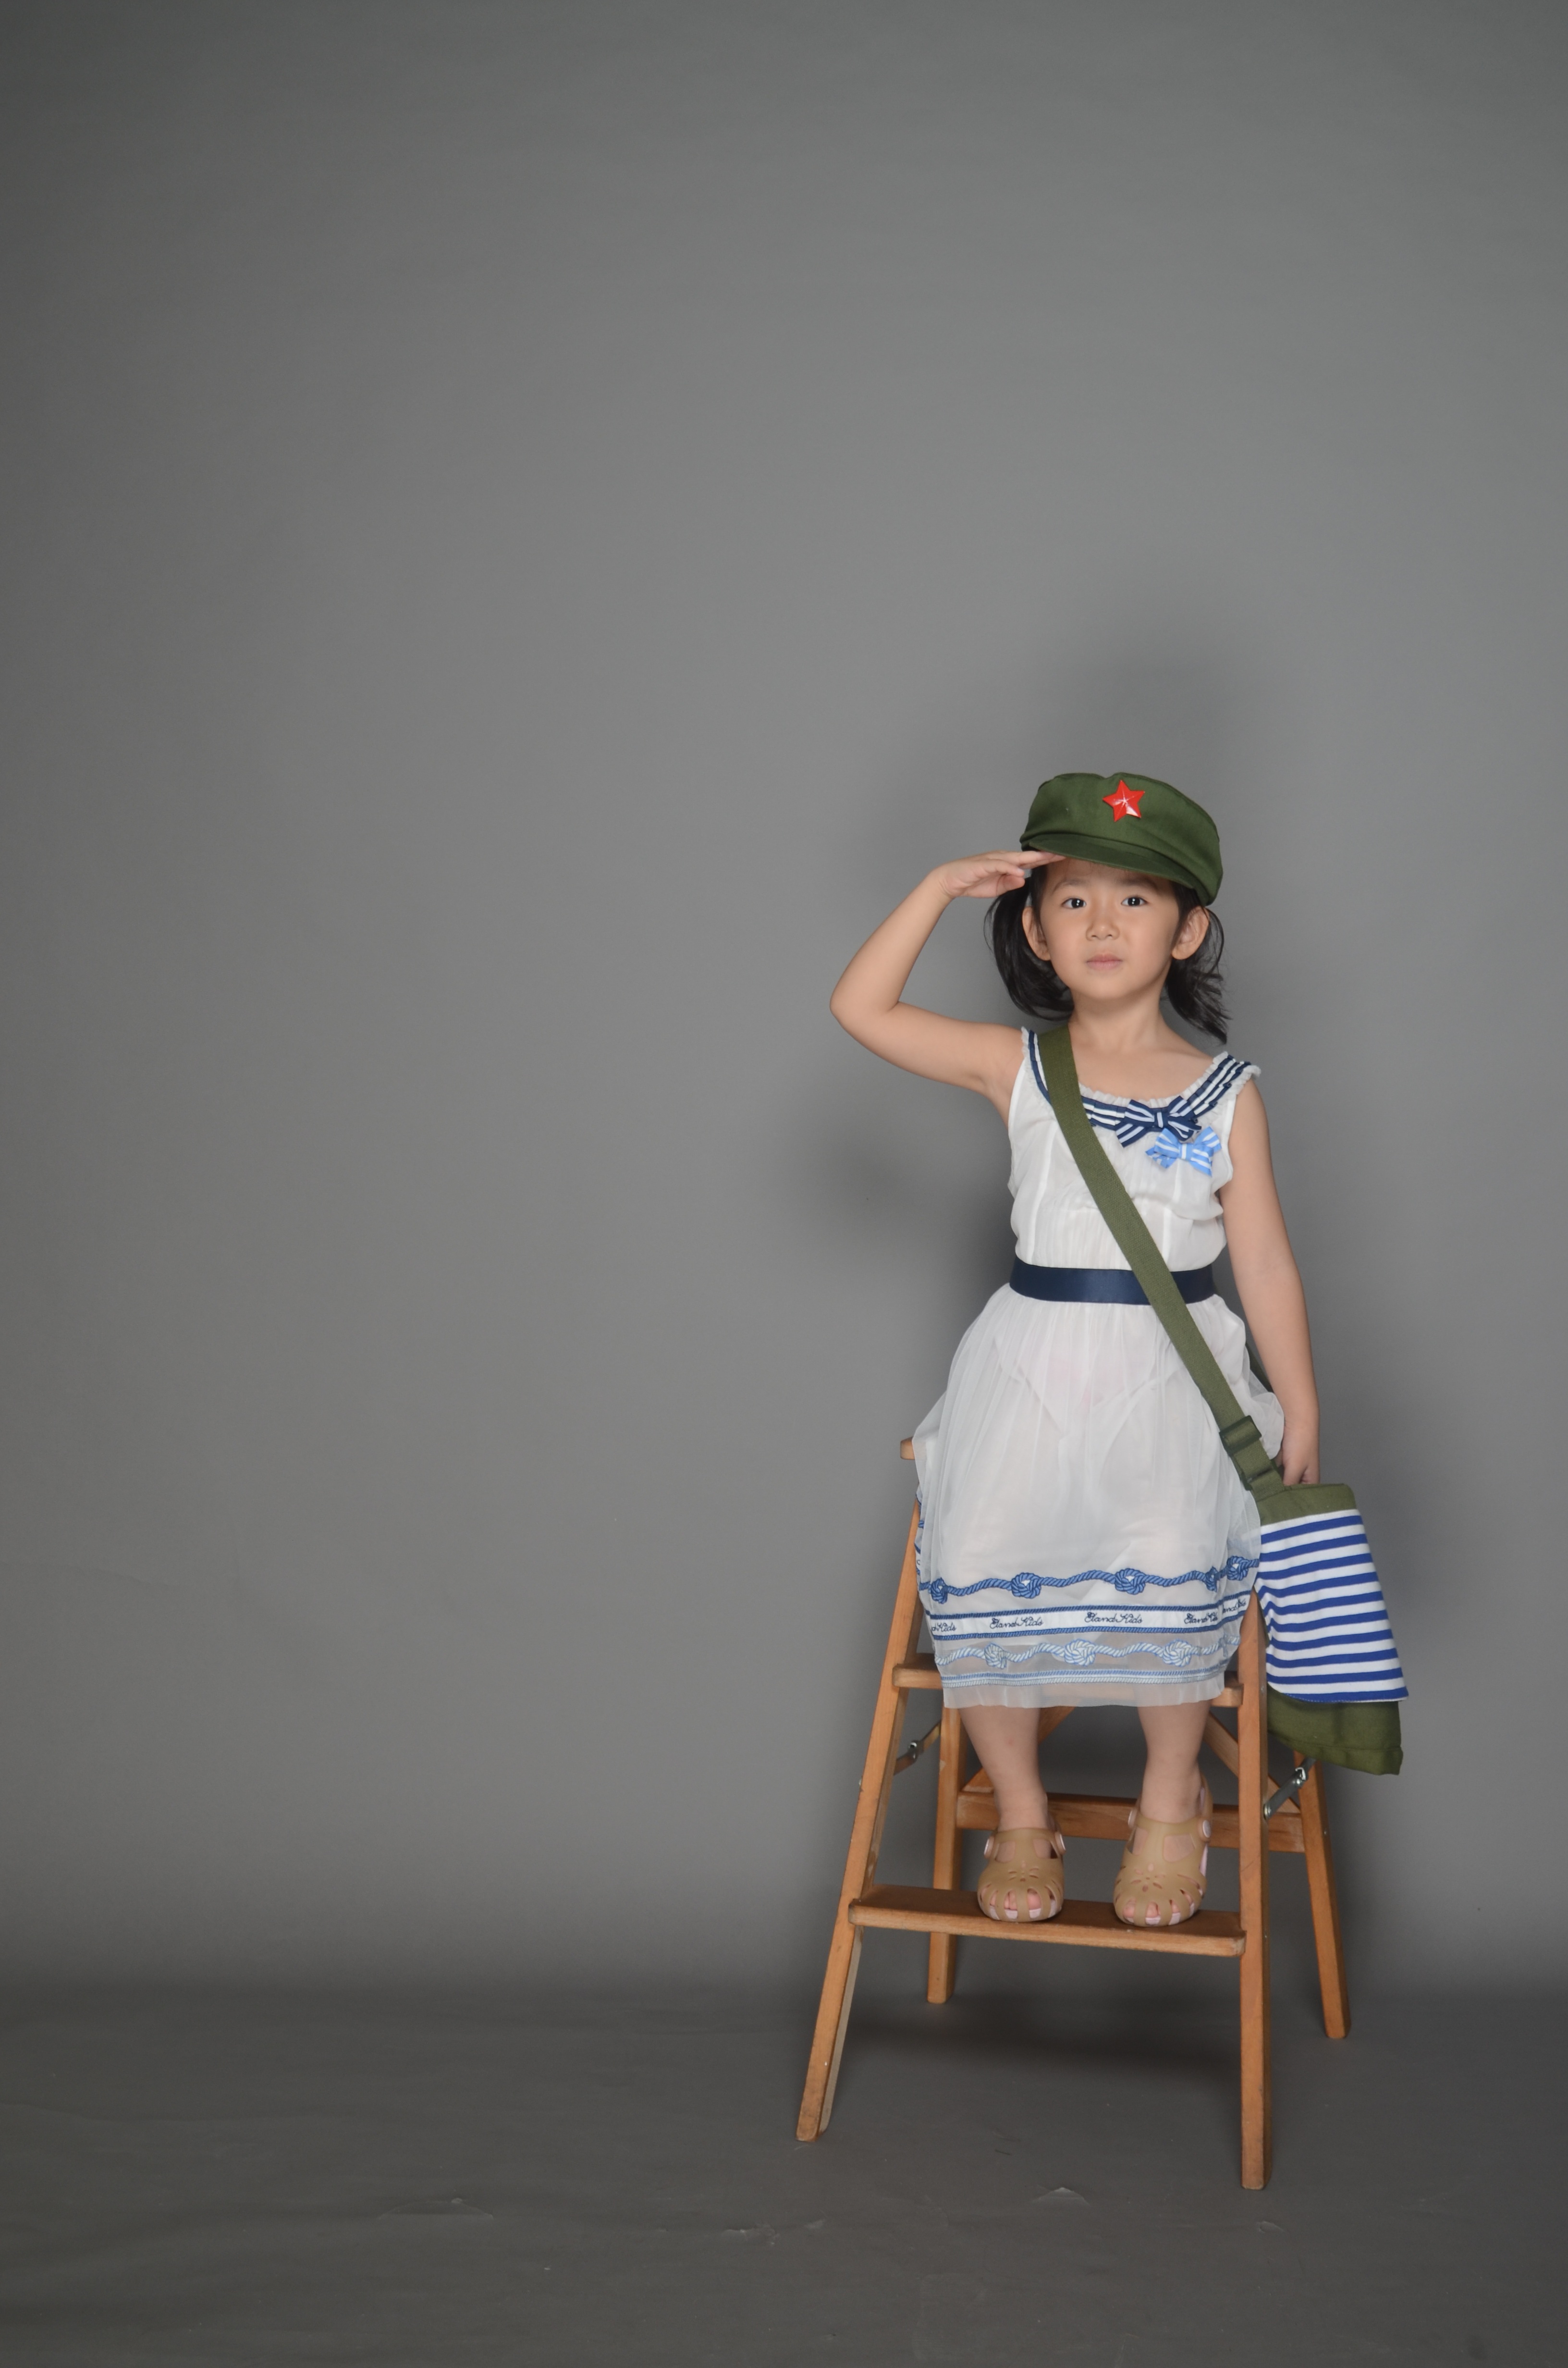
girl, white, photography, chair, cute, model, spring, sitting, studio, child, fashion, blue, clothing, product, girls, dress, glasses, footwear, photograph, beauty, costume, photo shoot, military cap, army backpack, original photo, human positions